Tyla Rattray

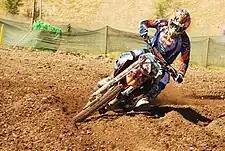
Rattray in 2008

He won his first GP at Bellpuig in Spain in 2004. He finished second to KTM teammate Ben Townley in the world championship series in the 2004 MX2-GP season. Injuries kept him from challenging for the world title in 2005 and 2006. In 2008, he won the F.I.M. MX2-GP world championship riding for the KTM factory racing team managed by former world champion Stefan Everts. Before the start of the season he opted to change his permanent race number from 16 to 4 since it was available. He joins the short list of other South Africans who have taken an F.I.M. World title which include Grant Langston (1 world title) and Greg Albertyn (3 world titles).